Miodrag Belodedici

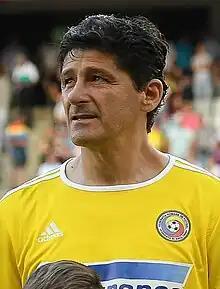
Belodedici in 2018

Miodrag Belodedici (born 20 May 1964) is a Romanian former professional footballer who played as a sweeper.